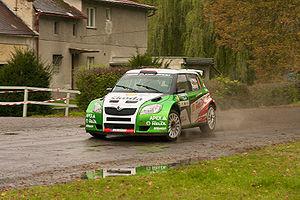
La Škoda Fabia S2000 est une voiture de rallye de classe S2000 fabriquée par Škoda Auto. Elle est dérivée de la Škoda Fabia.
Jan Kopecký, né le 28 janvier 1982 à Opočno, est un pilote automobile tchèque de rallyes. Son père Josef Kopecký a été champion d'Europe de la montagne en catégorie I sur Ford Escort RS Cosworth en 1994, et vice-champion en 1993 dans cette même catégorie sur Škoda Favorit.